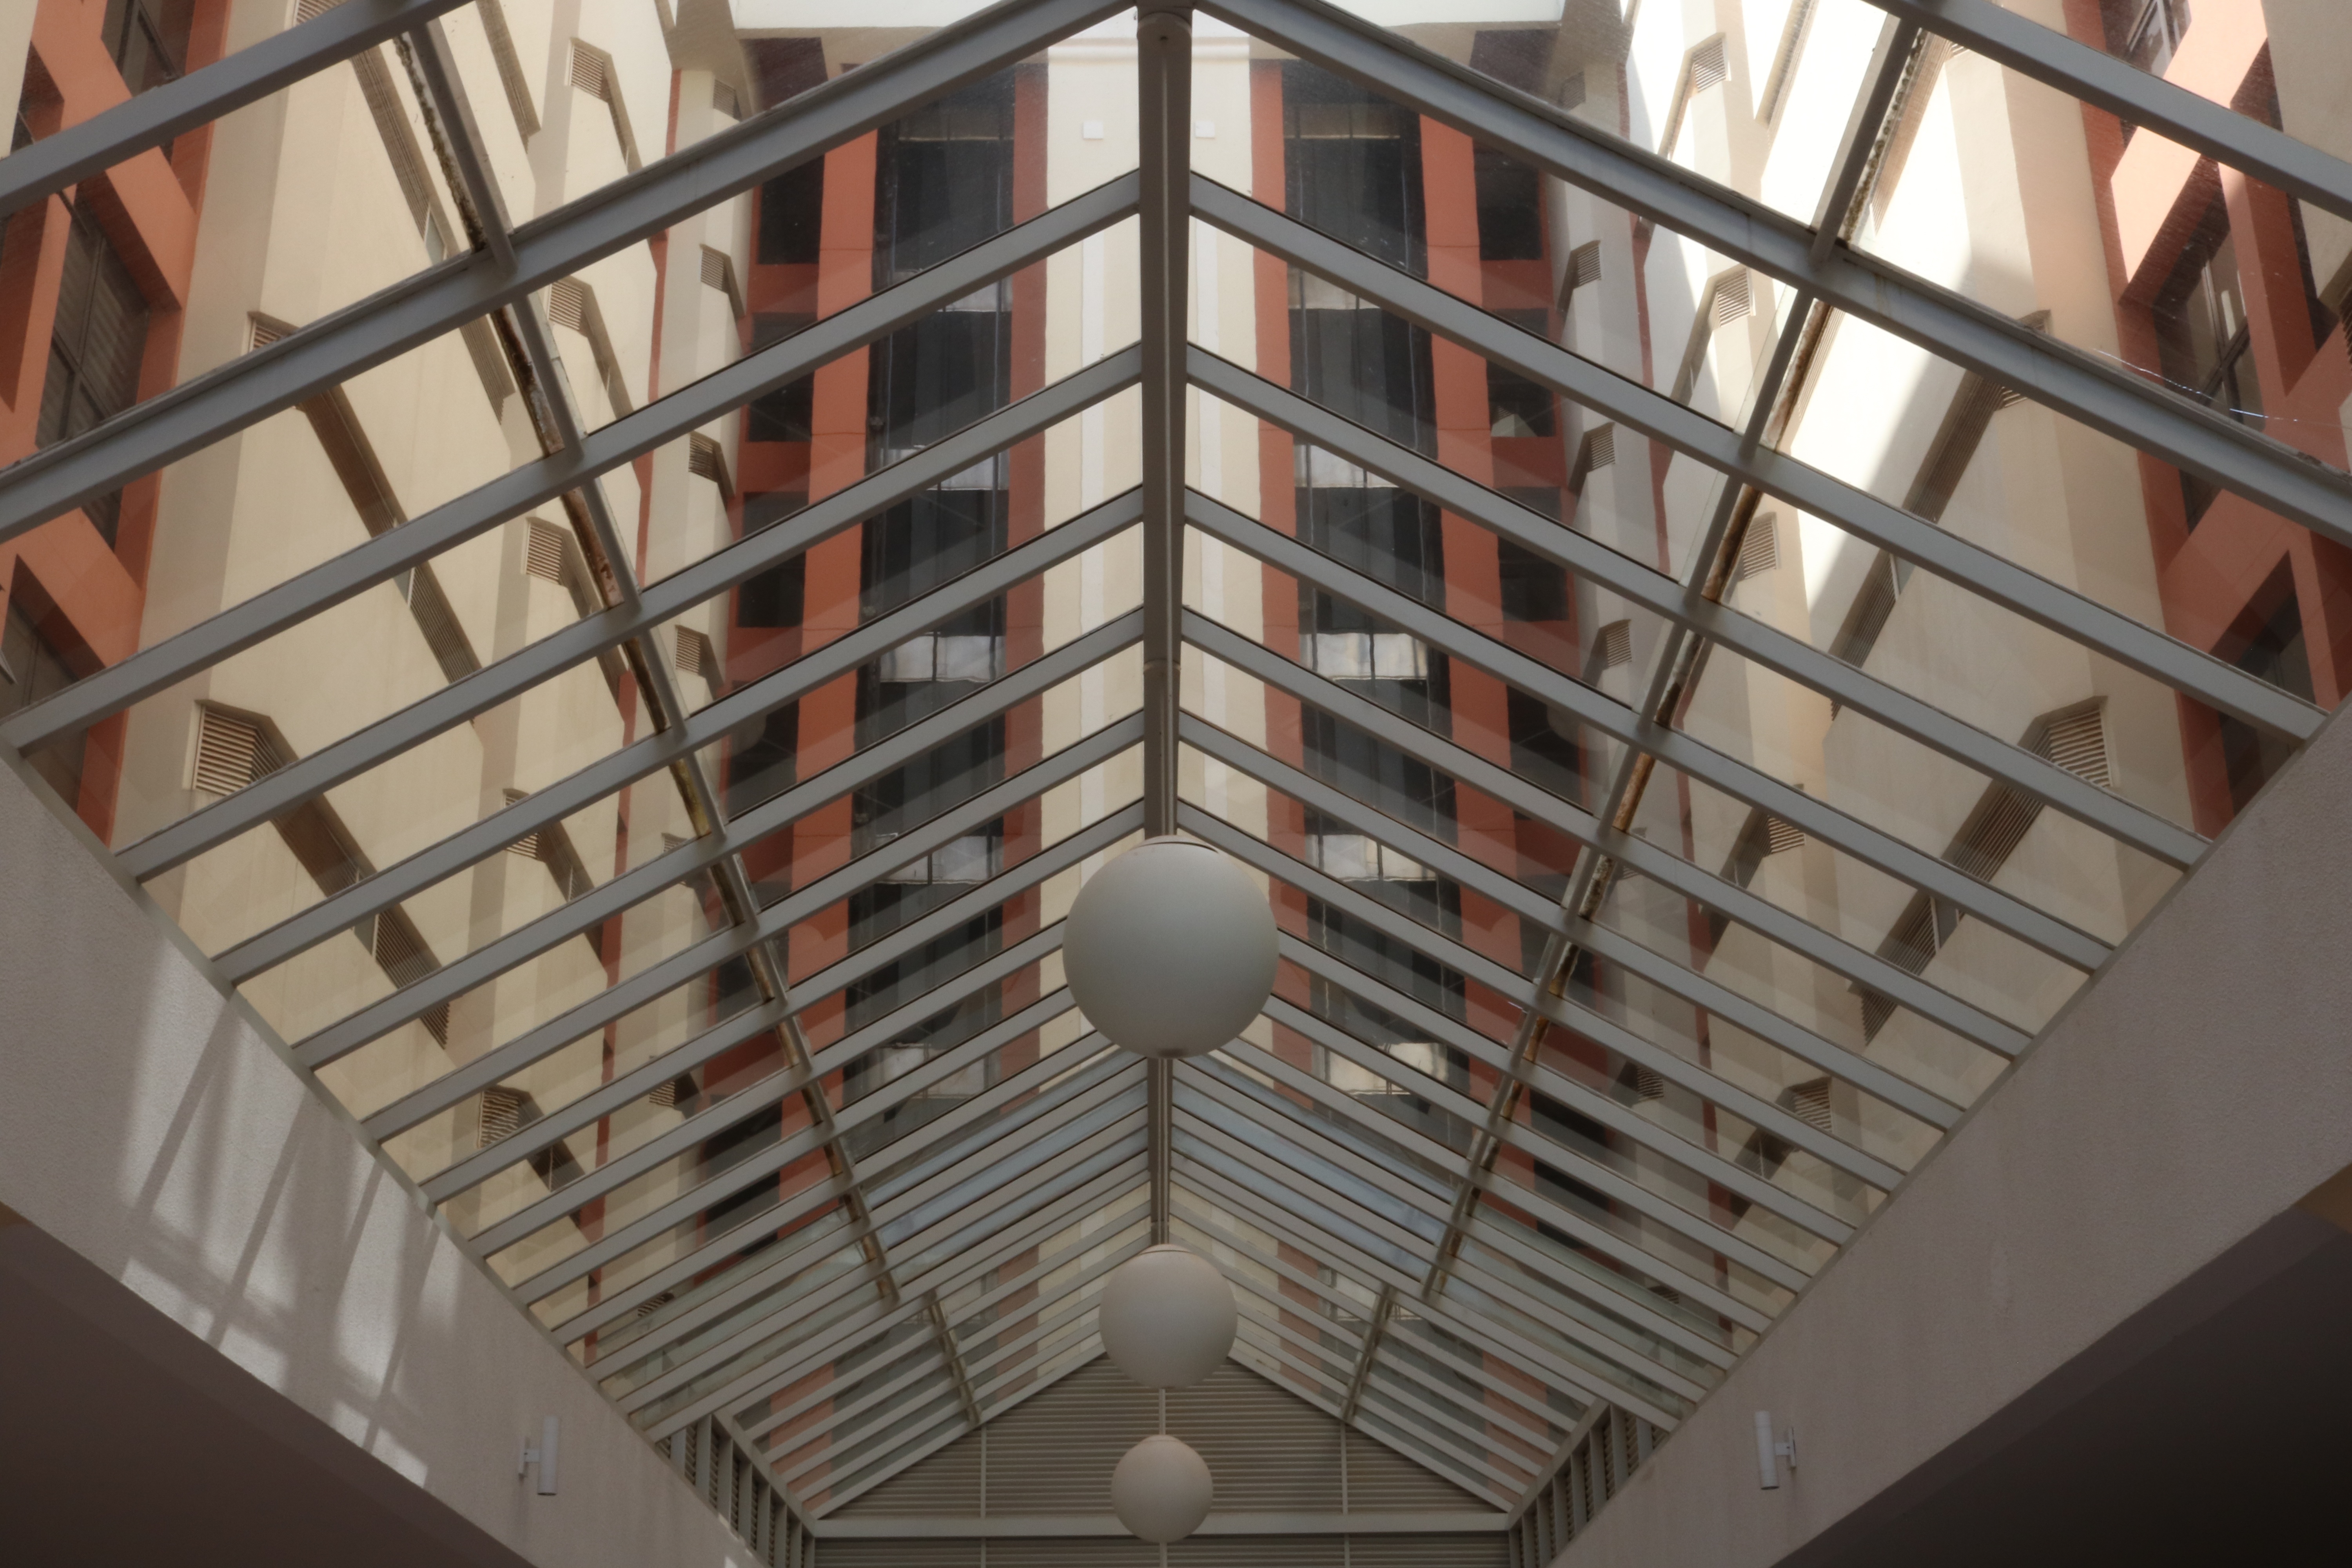
architecture, structure, roof, building, ceiling, facade, lighting, interior design, handrail, design, stairs, symmetry, daylighting, lifts